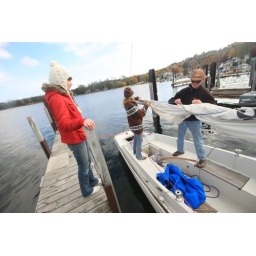
Dad's sail boat in Fish Creek, Door County (Oct. 2009)